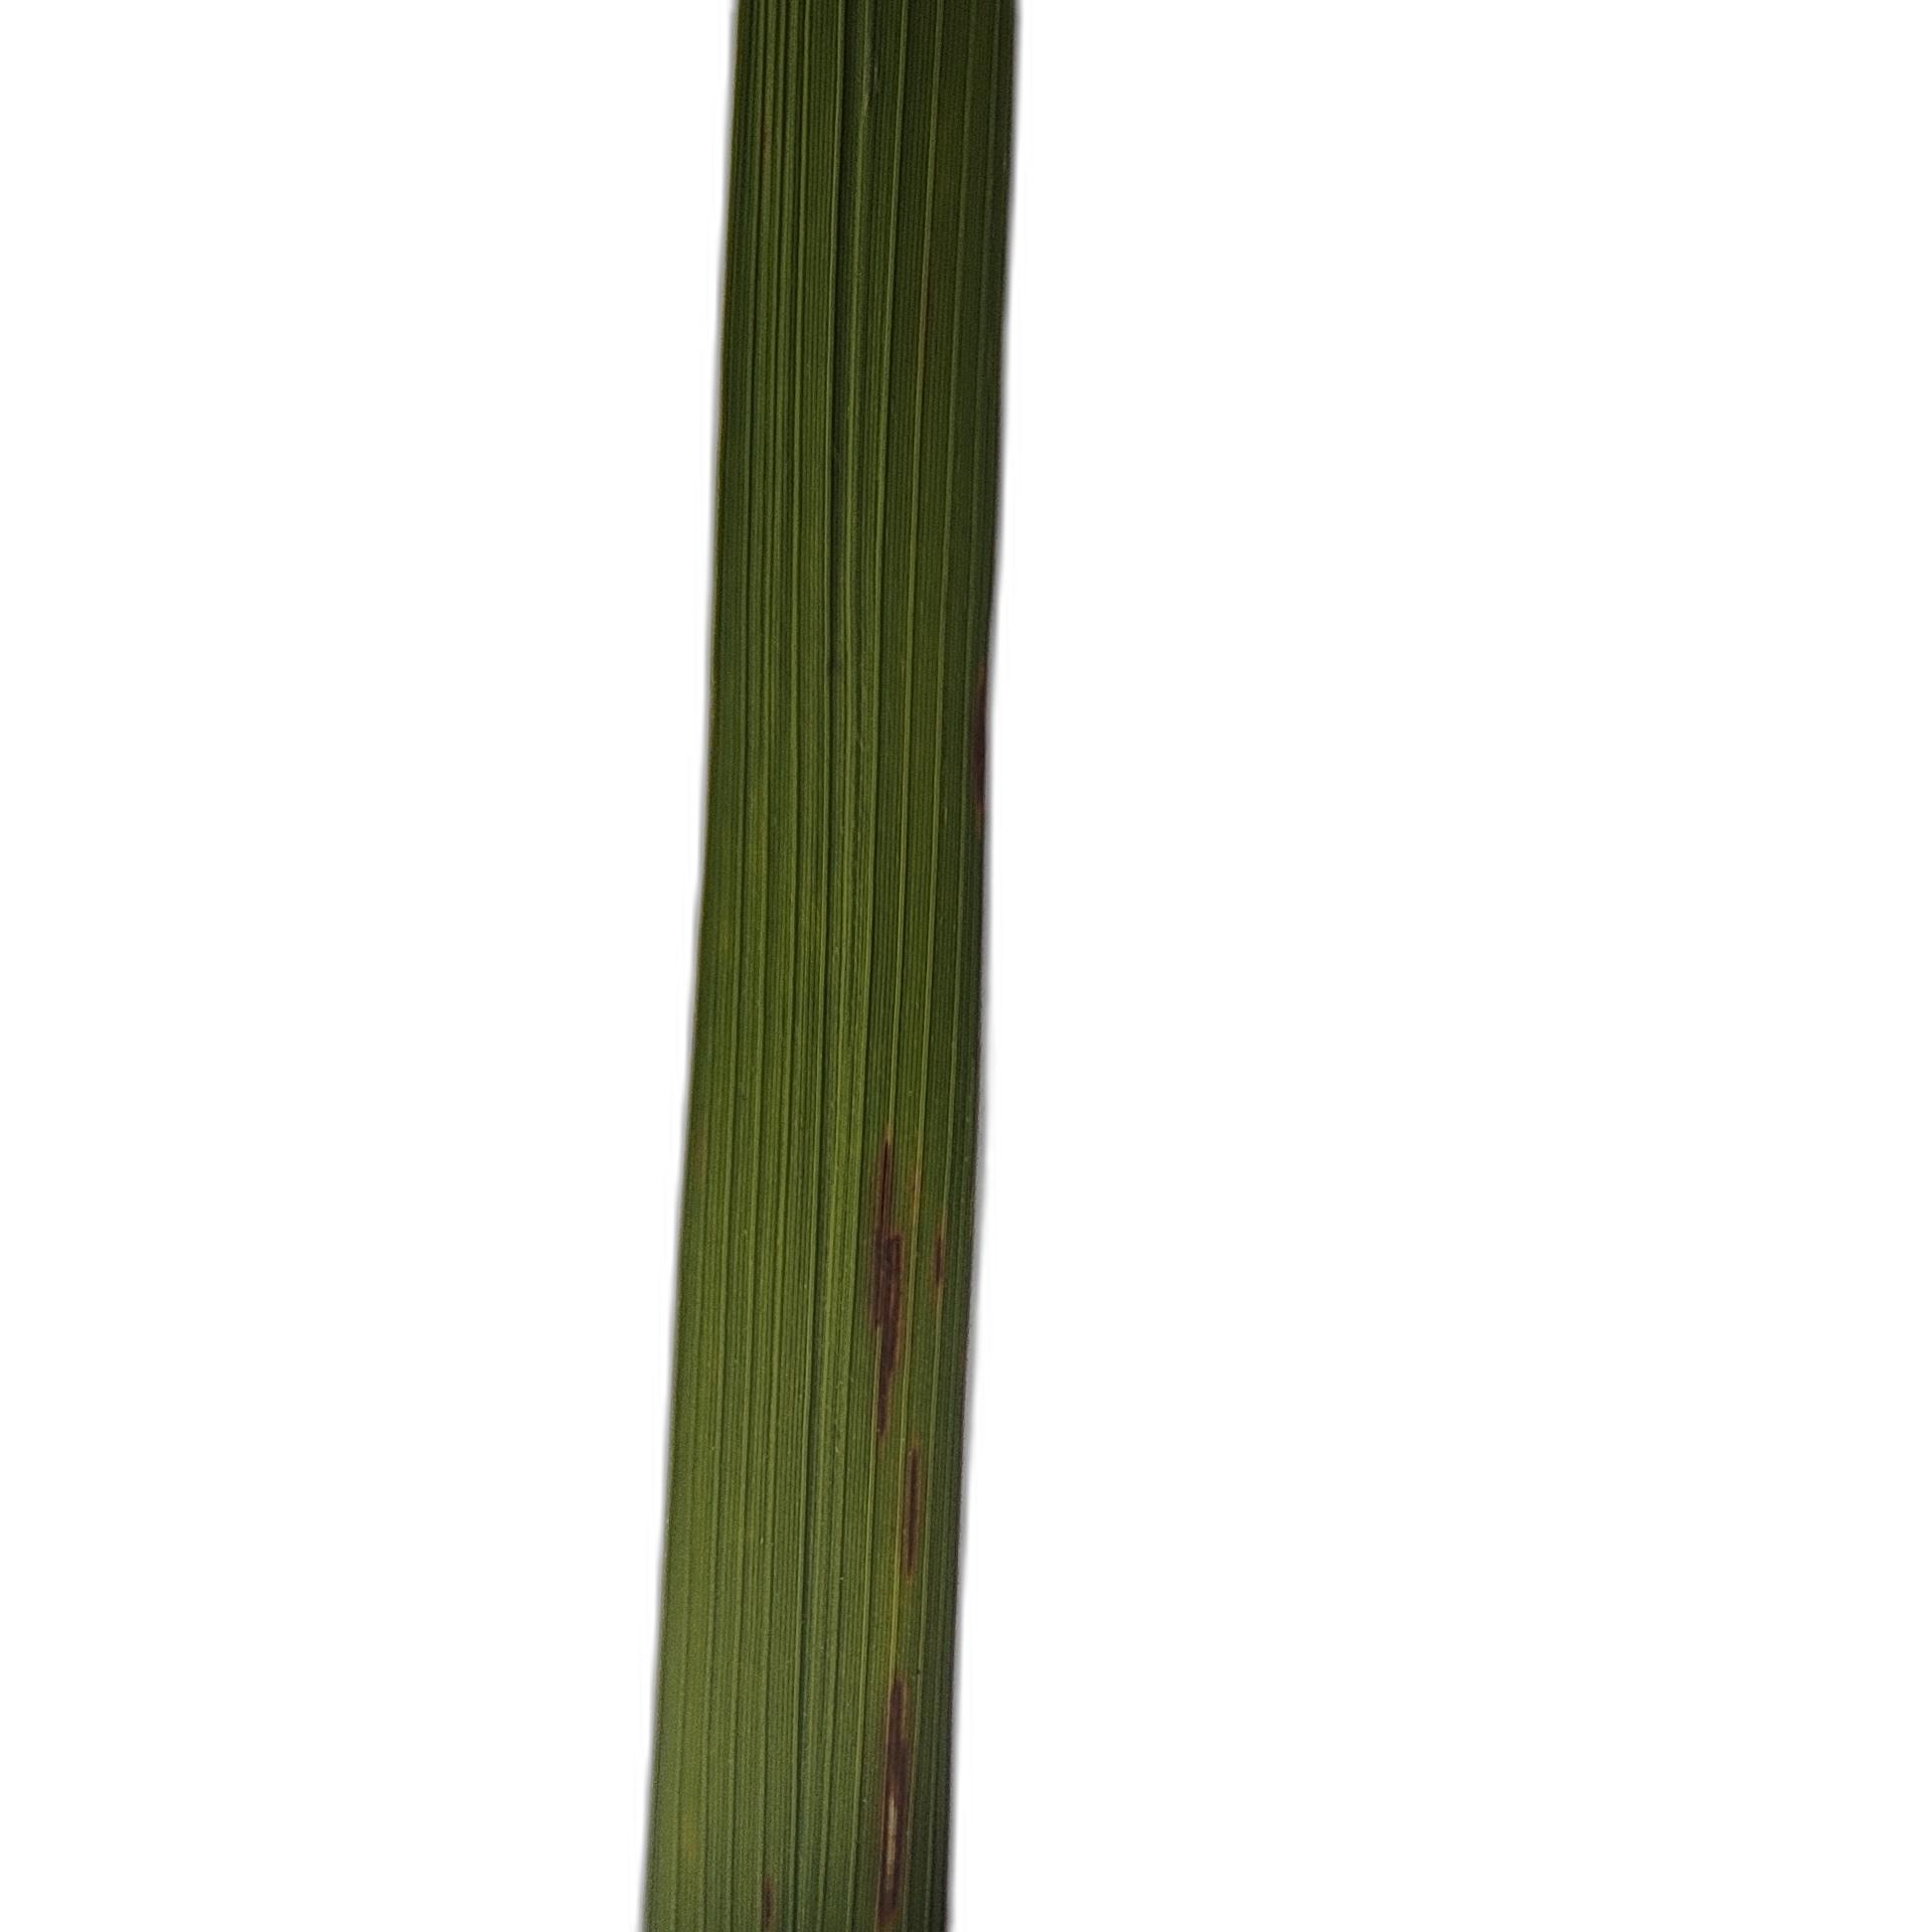
Label: Rice Blast